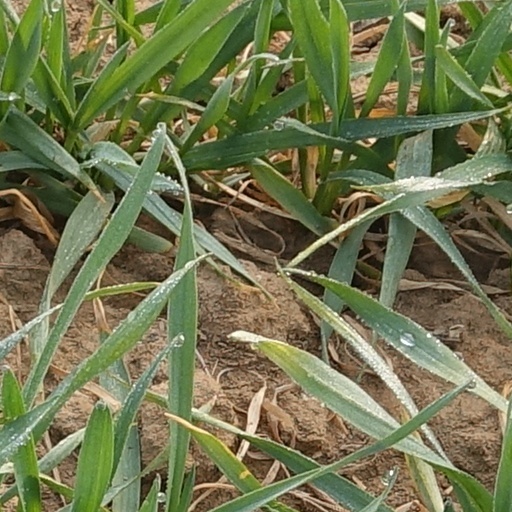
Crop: wheat